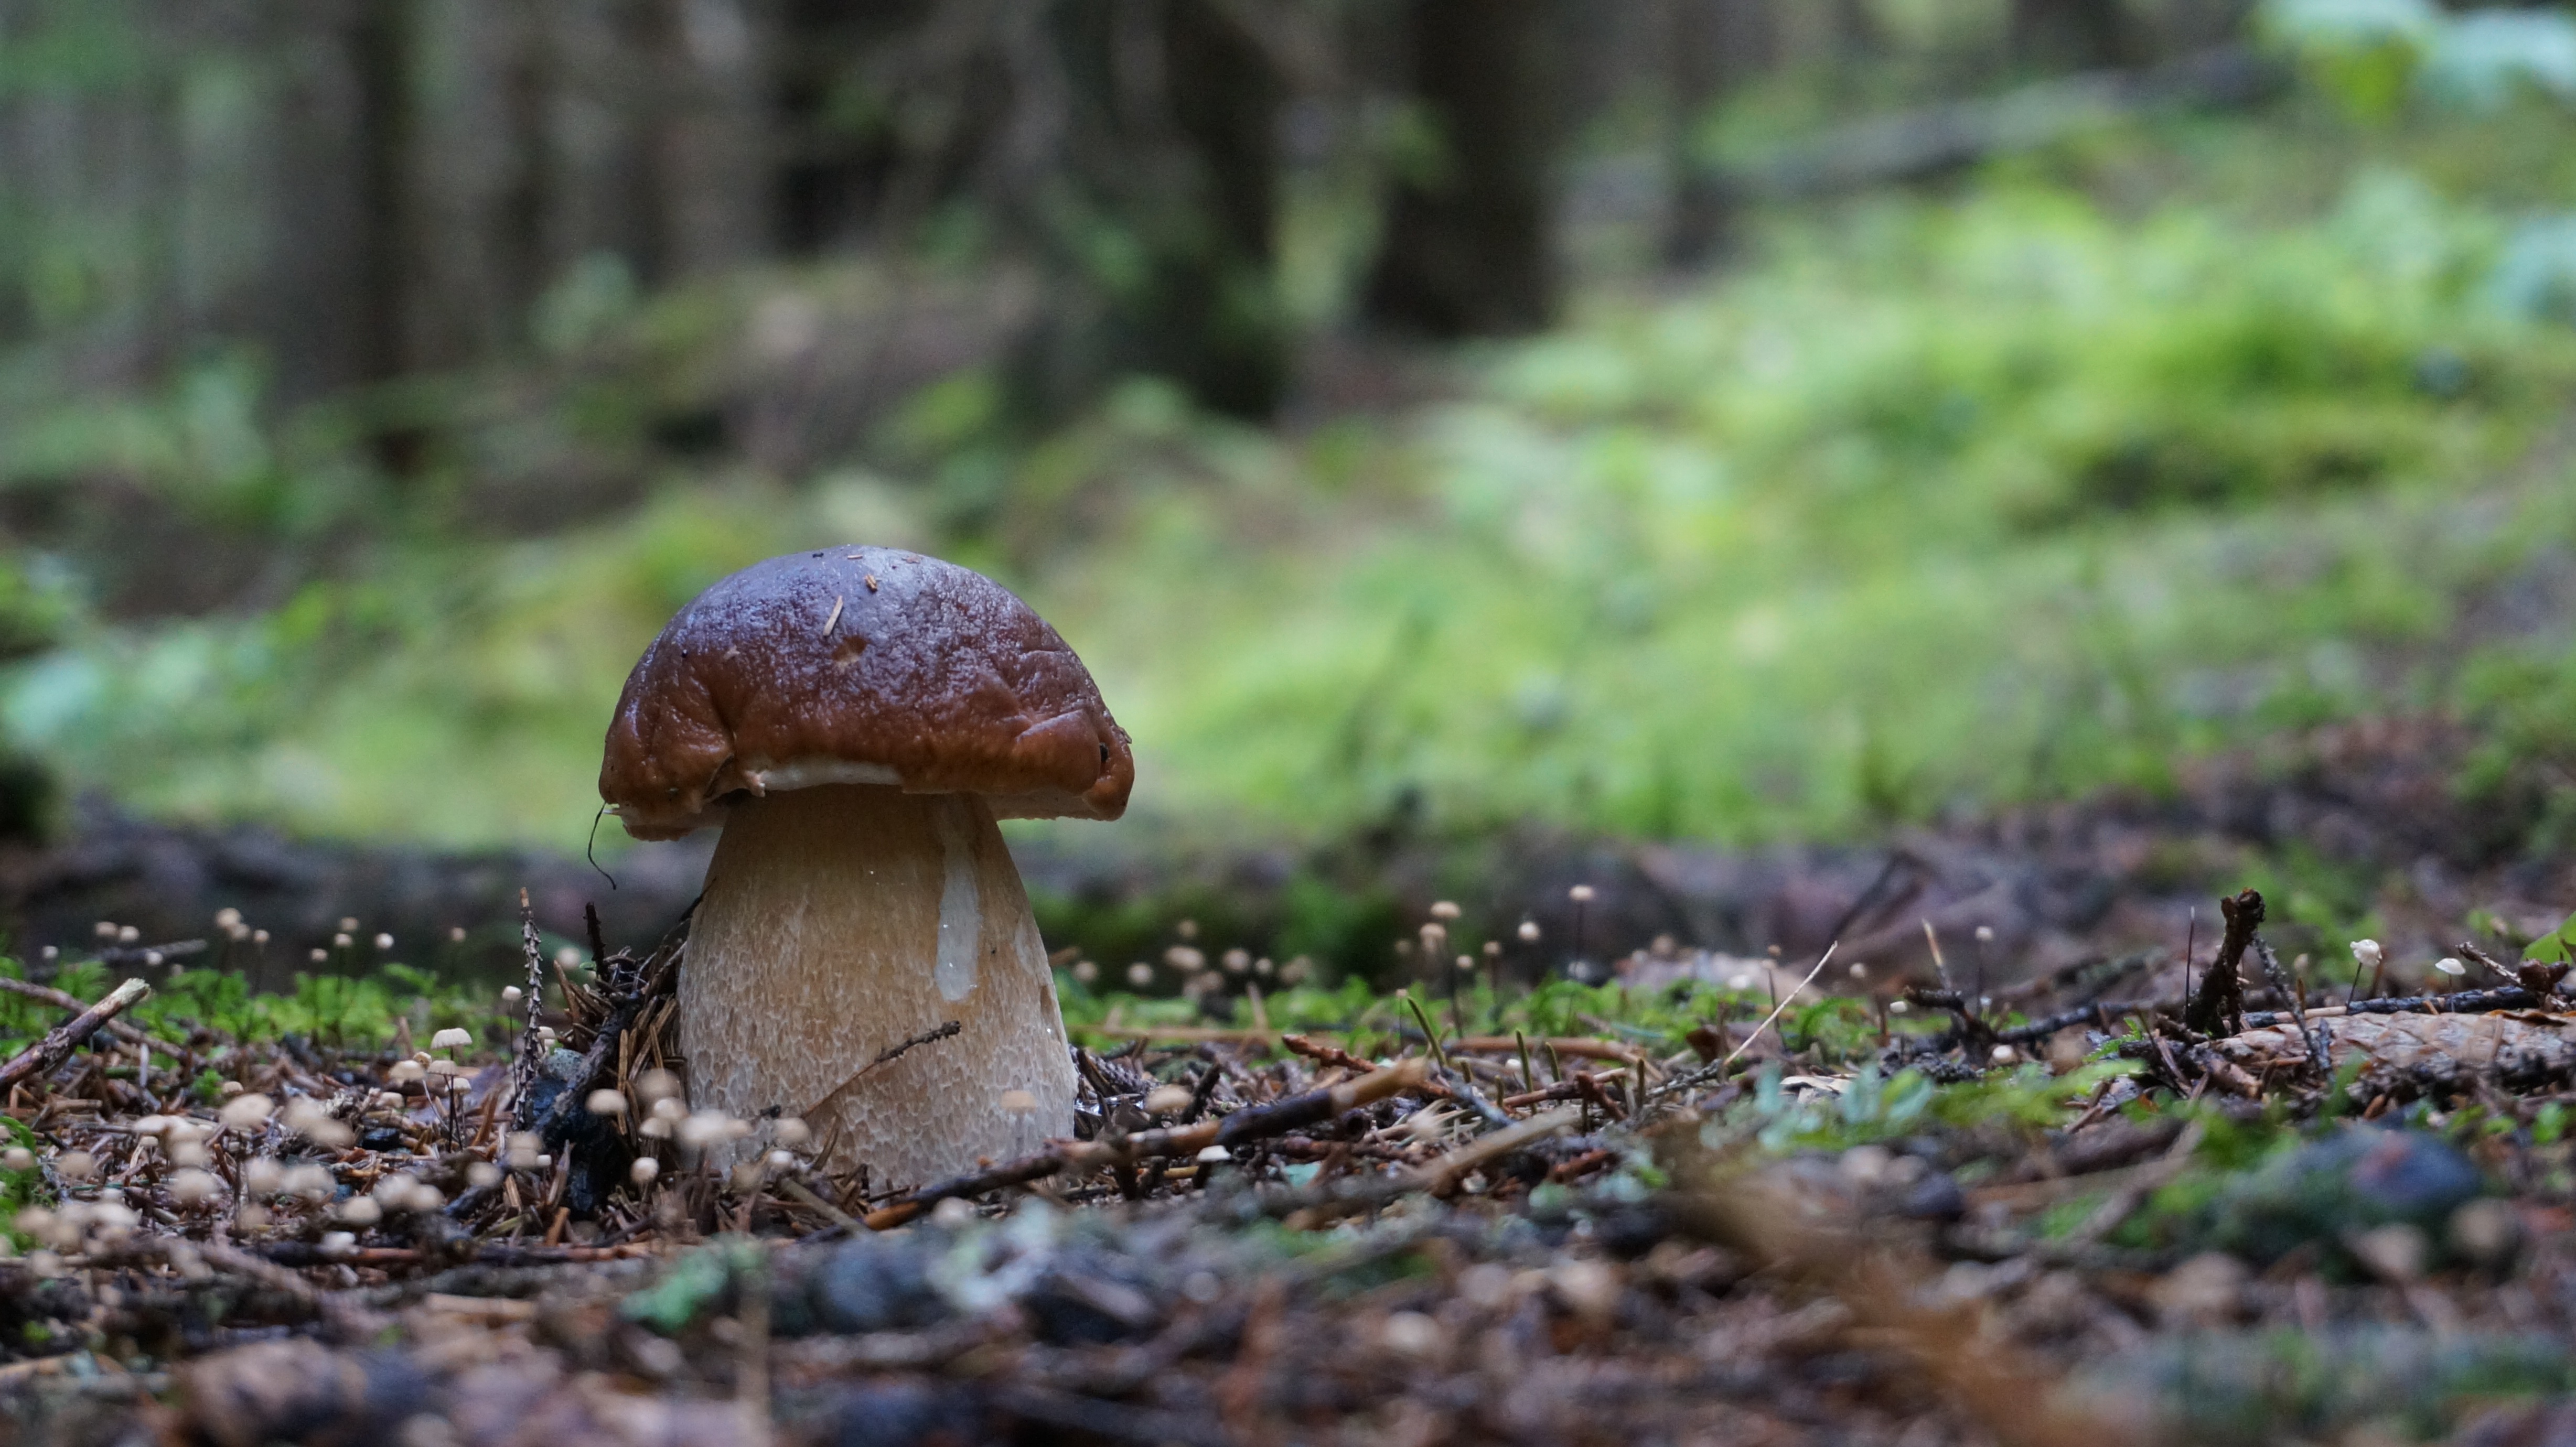
tree, nature, forest, grass, leaf, wildlife, autumn, soil, mushroom, flora, season, fauna, fungus, woodland, habitat, bolete, porcini, grzyb, boletus edulis, ceps, edible mushroom, natural environment, agaricomycetes, agaricaceae, penny bun